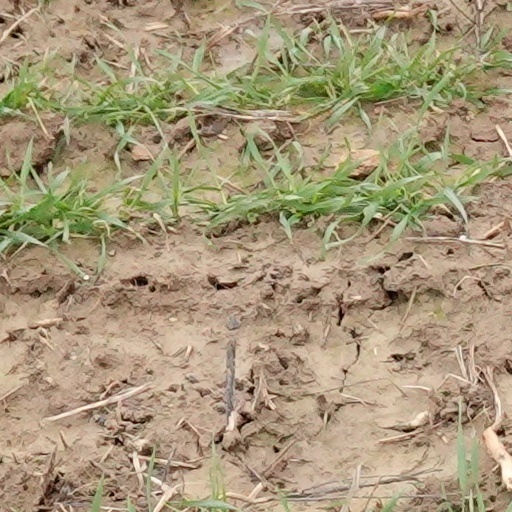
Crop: wheat